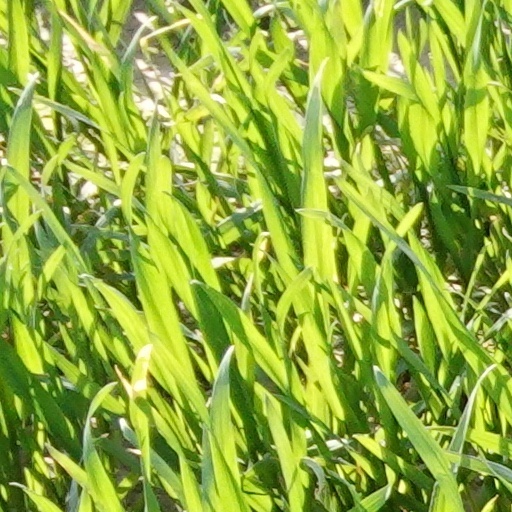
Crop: wheat